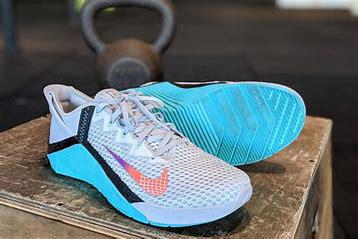
Brand: Nike
Model: Metcon 5